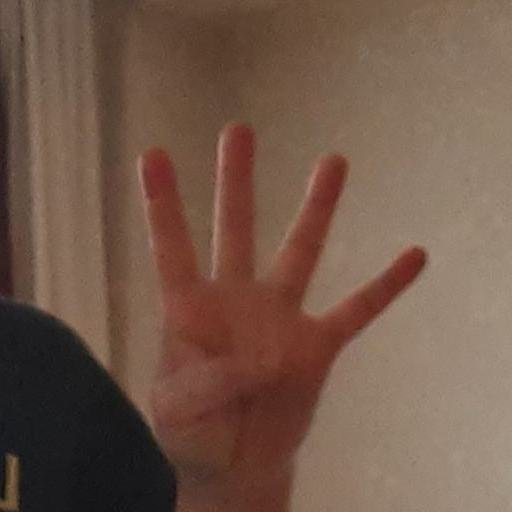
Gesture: four